Jorge Meyer Long

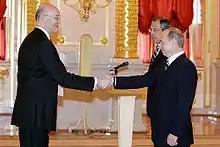
Meyer Long presenting his credentials to Russian President Vladimir Putin on 13 April 2007 in the Moscow Kremlin.

Jorge Alberto Meyer Long is an Uruguayan diplomat, since he is ambassador in Bern.